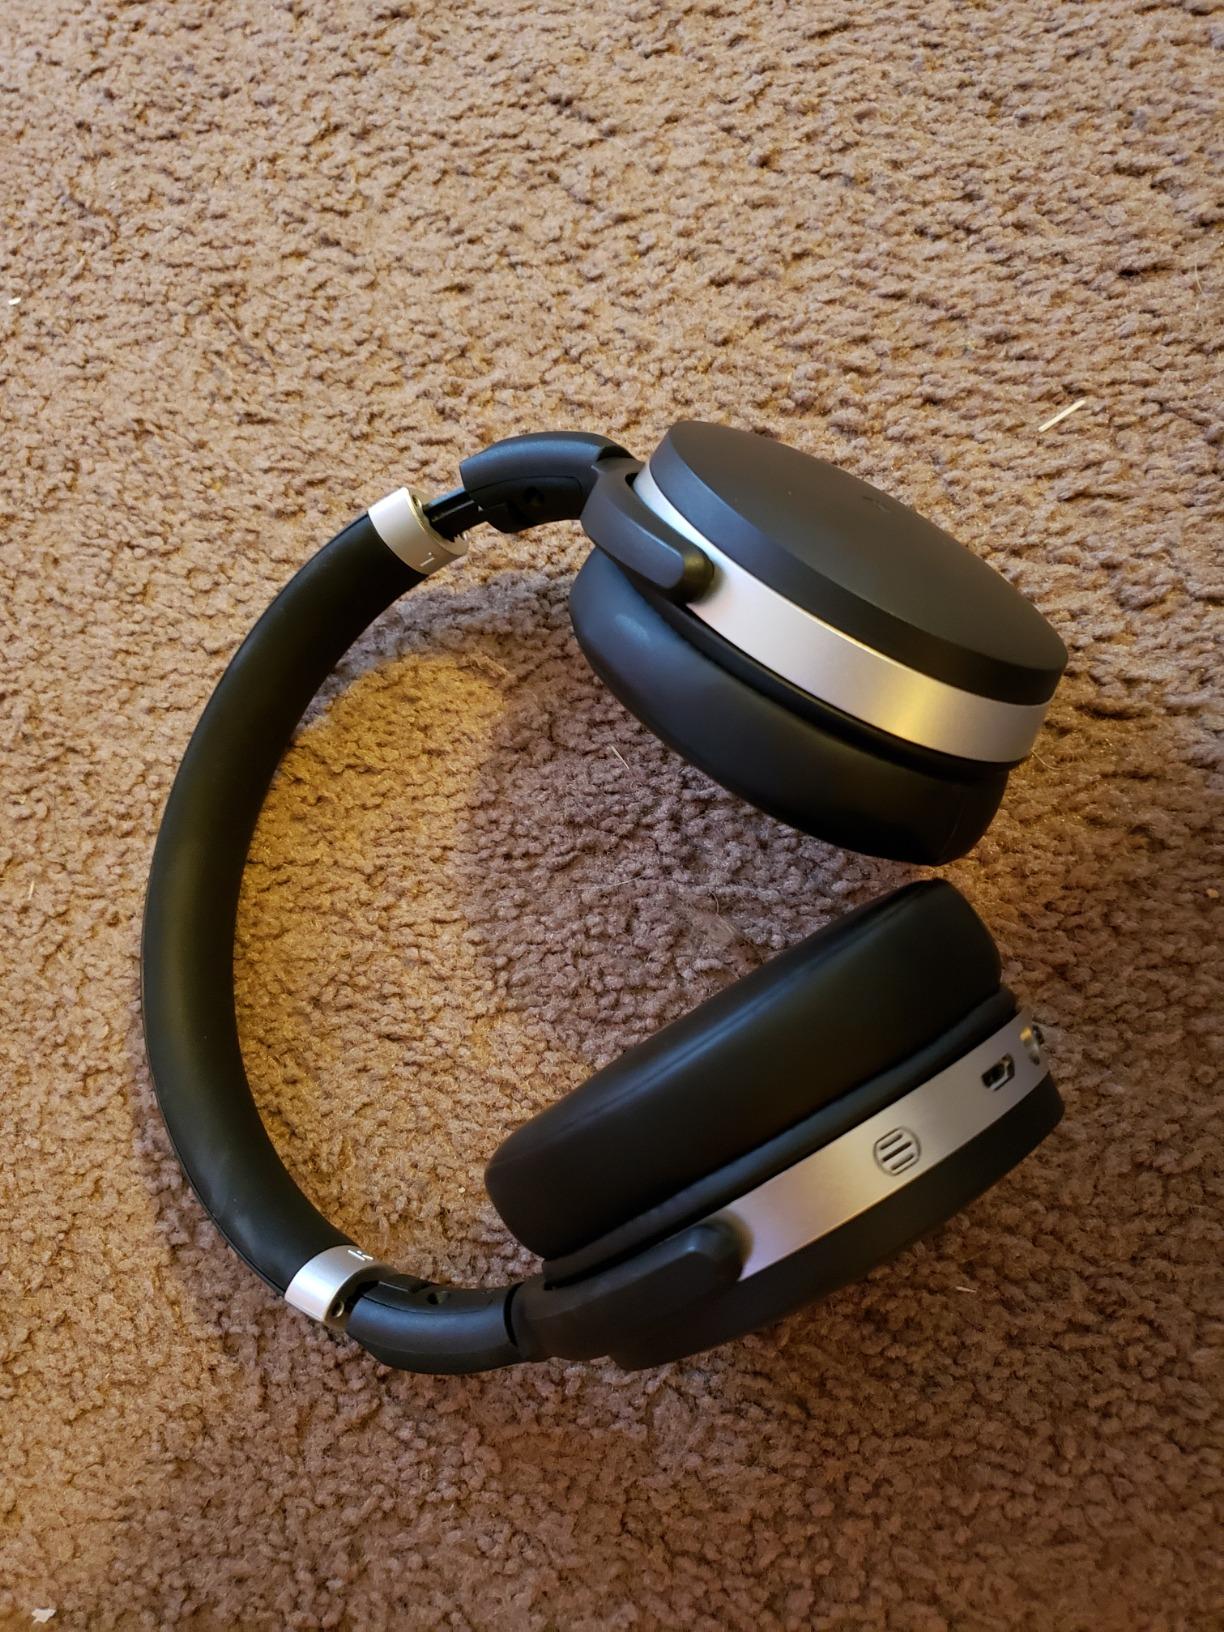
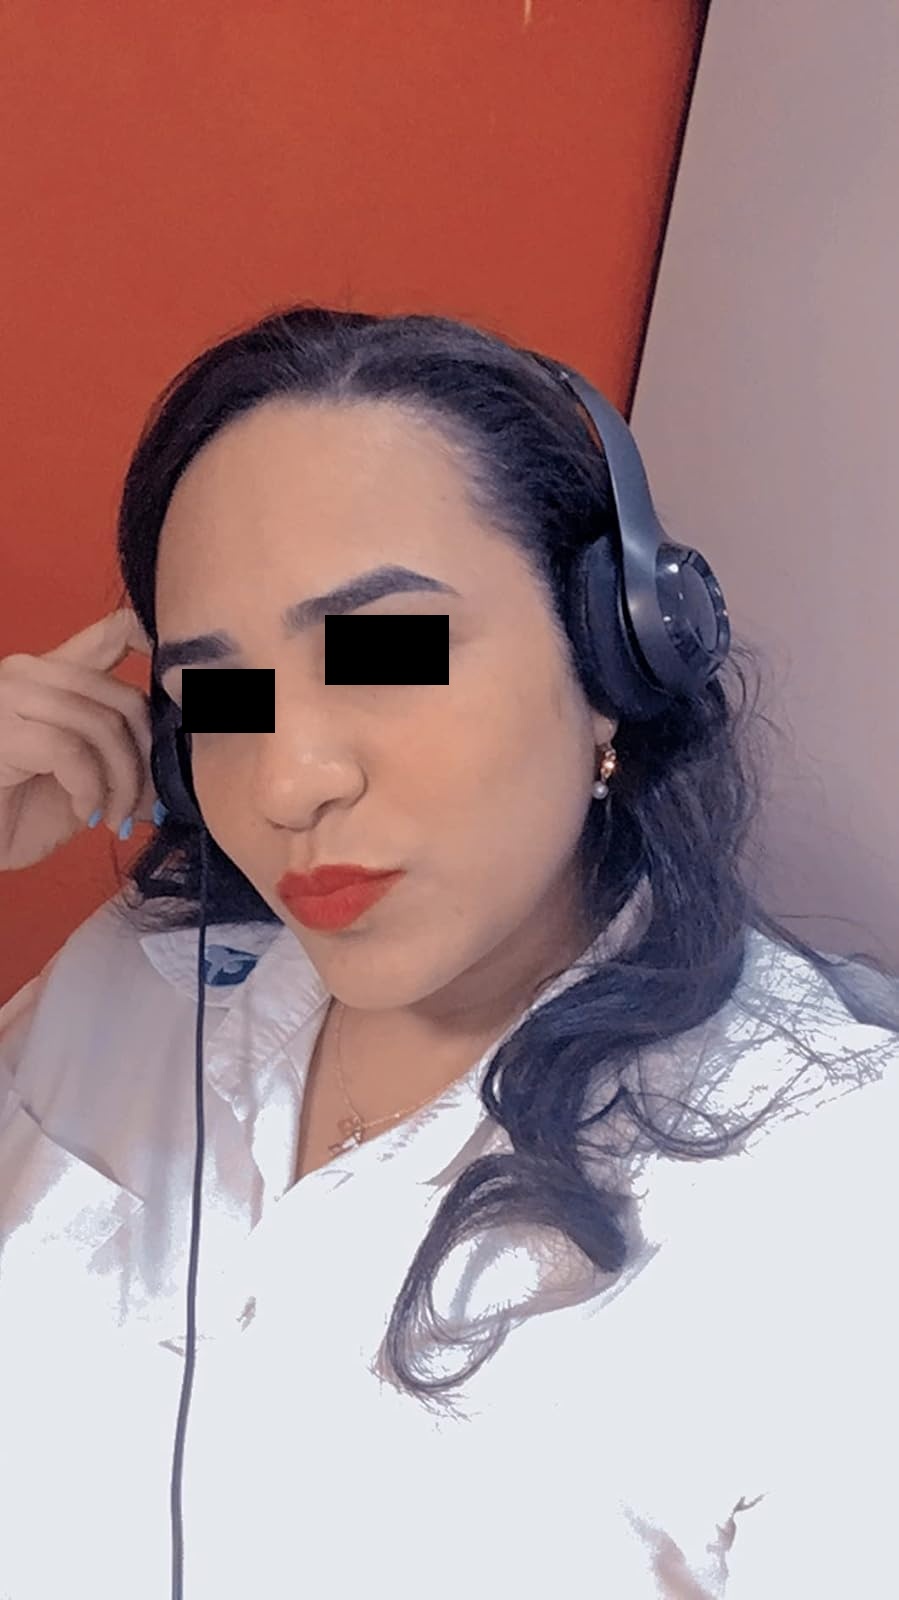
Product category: headphones
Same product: no